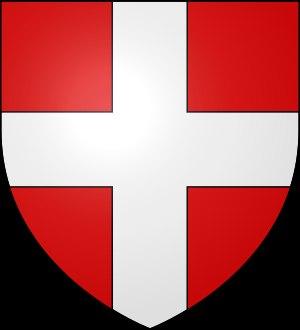
L’occupation française de Malte, désigne la période où l'île de Malte fut prise puis administrée par la République française de 1798 à 1800.
Les forteresses hospitalières d'Orient sont les forteresses tenues ou construites par les Hospitaliers dans les états latins d'Orient au temps du comté d'Édesse, de la principauté d'Antioche, du royaume de Jérusalem et du comté de Tripoli et aussi du royaume de Chypre.